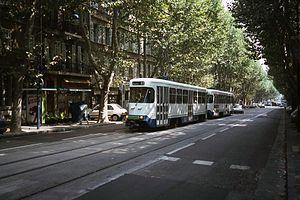
Tramway PCC sur le boulevard Chave en 1984 (ligne 68 fermée en janvier 2004)
La ligne 1 du tramway de Marseille reprend le parcours de la dernière ligne de l'ancien tramway de Marseille, prolongé vers l'Est. Elle relie les Caillols à l'hyper-centre en empruntant le tunnel de la Plaine pour arriver directement sous la Canebière. Cette ligne était fréquentée par 500 000 passagers par mois en 2008 et son taux d'utilisation ne cesse de croître.
Le tramway de Marseille est un réseau de tramway desservant la ville française de Marseille.
La ligne 68 était la seule ligne subsistante du réseau de tramway de Marseille avant 2007. Elle fut ouverte en 1893 et fut fermée pour rénovation en 2004, ce qui permettra par la suite la mise en place du nouveau réseau du Tramway de Marseille. Elle fut l'une des trois dernières lignes de tramway à résister à l'avènement du "tout automobile" et du "tout autobus" en France. Les deux autres se trouvent à Saint-Étienne et Lille.